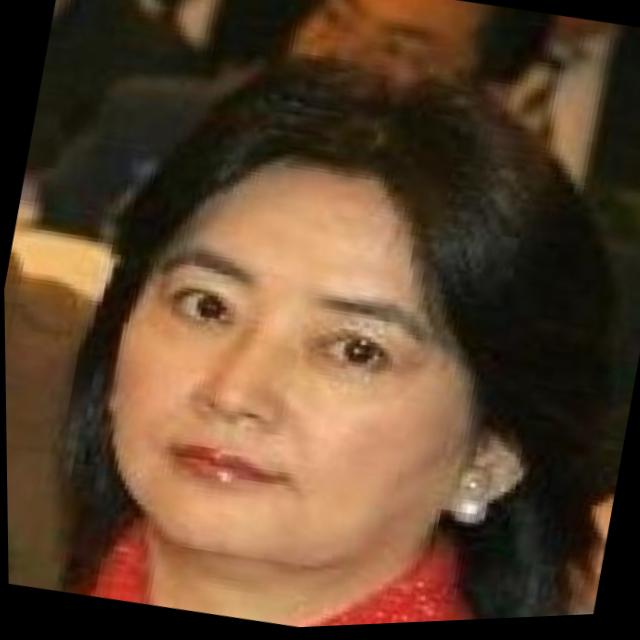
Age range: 21-44